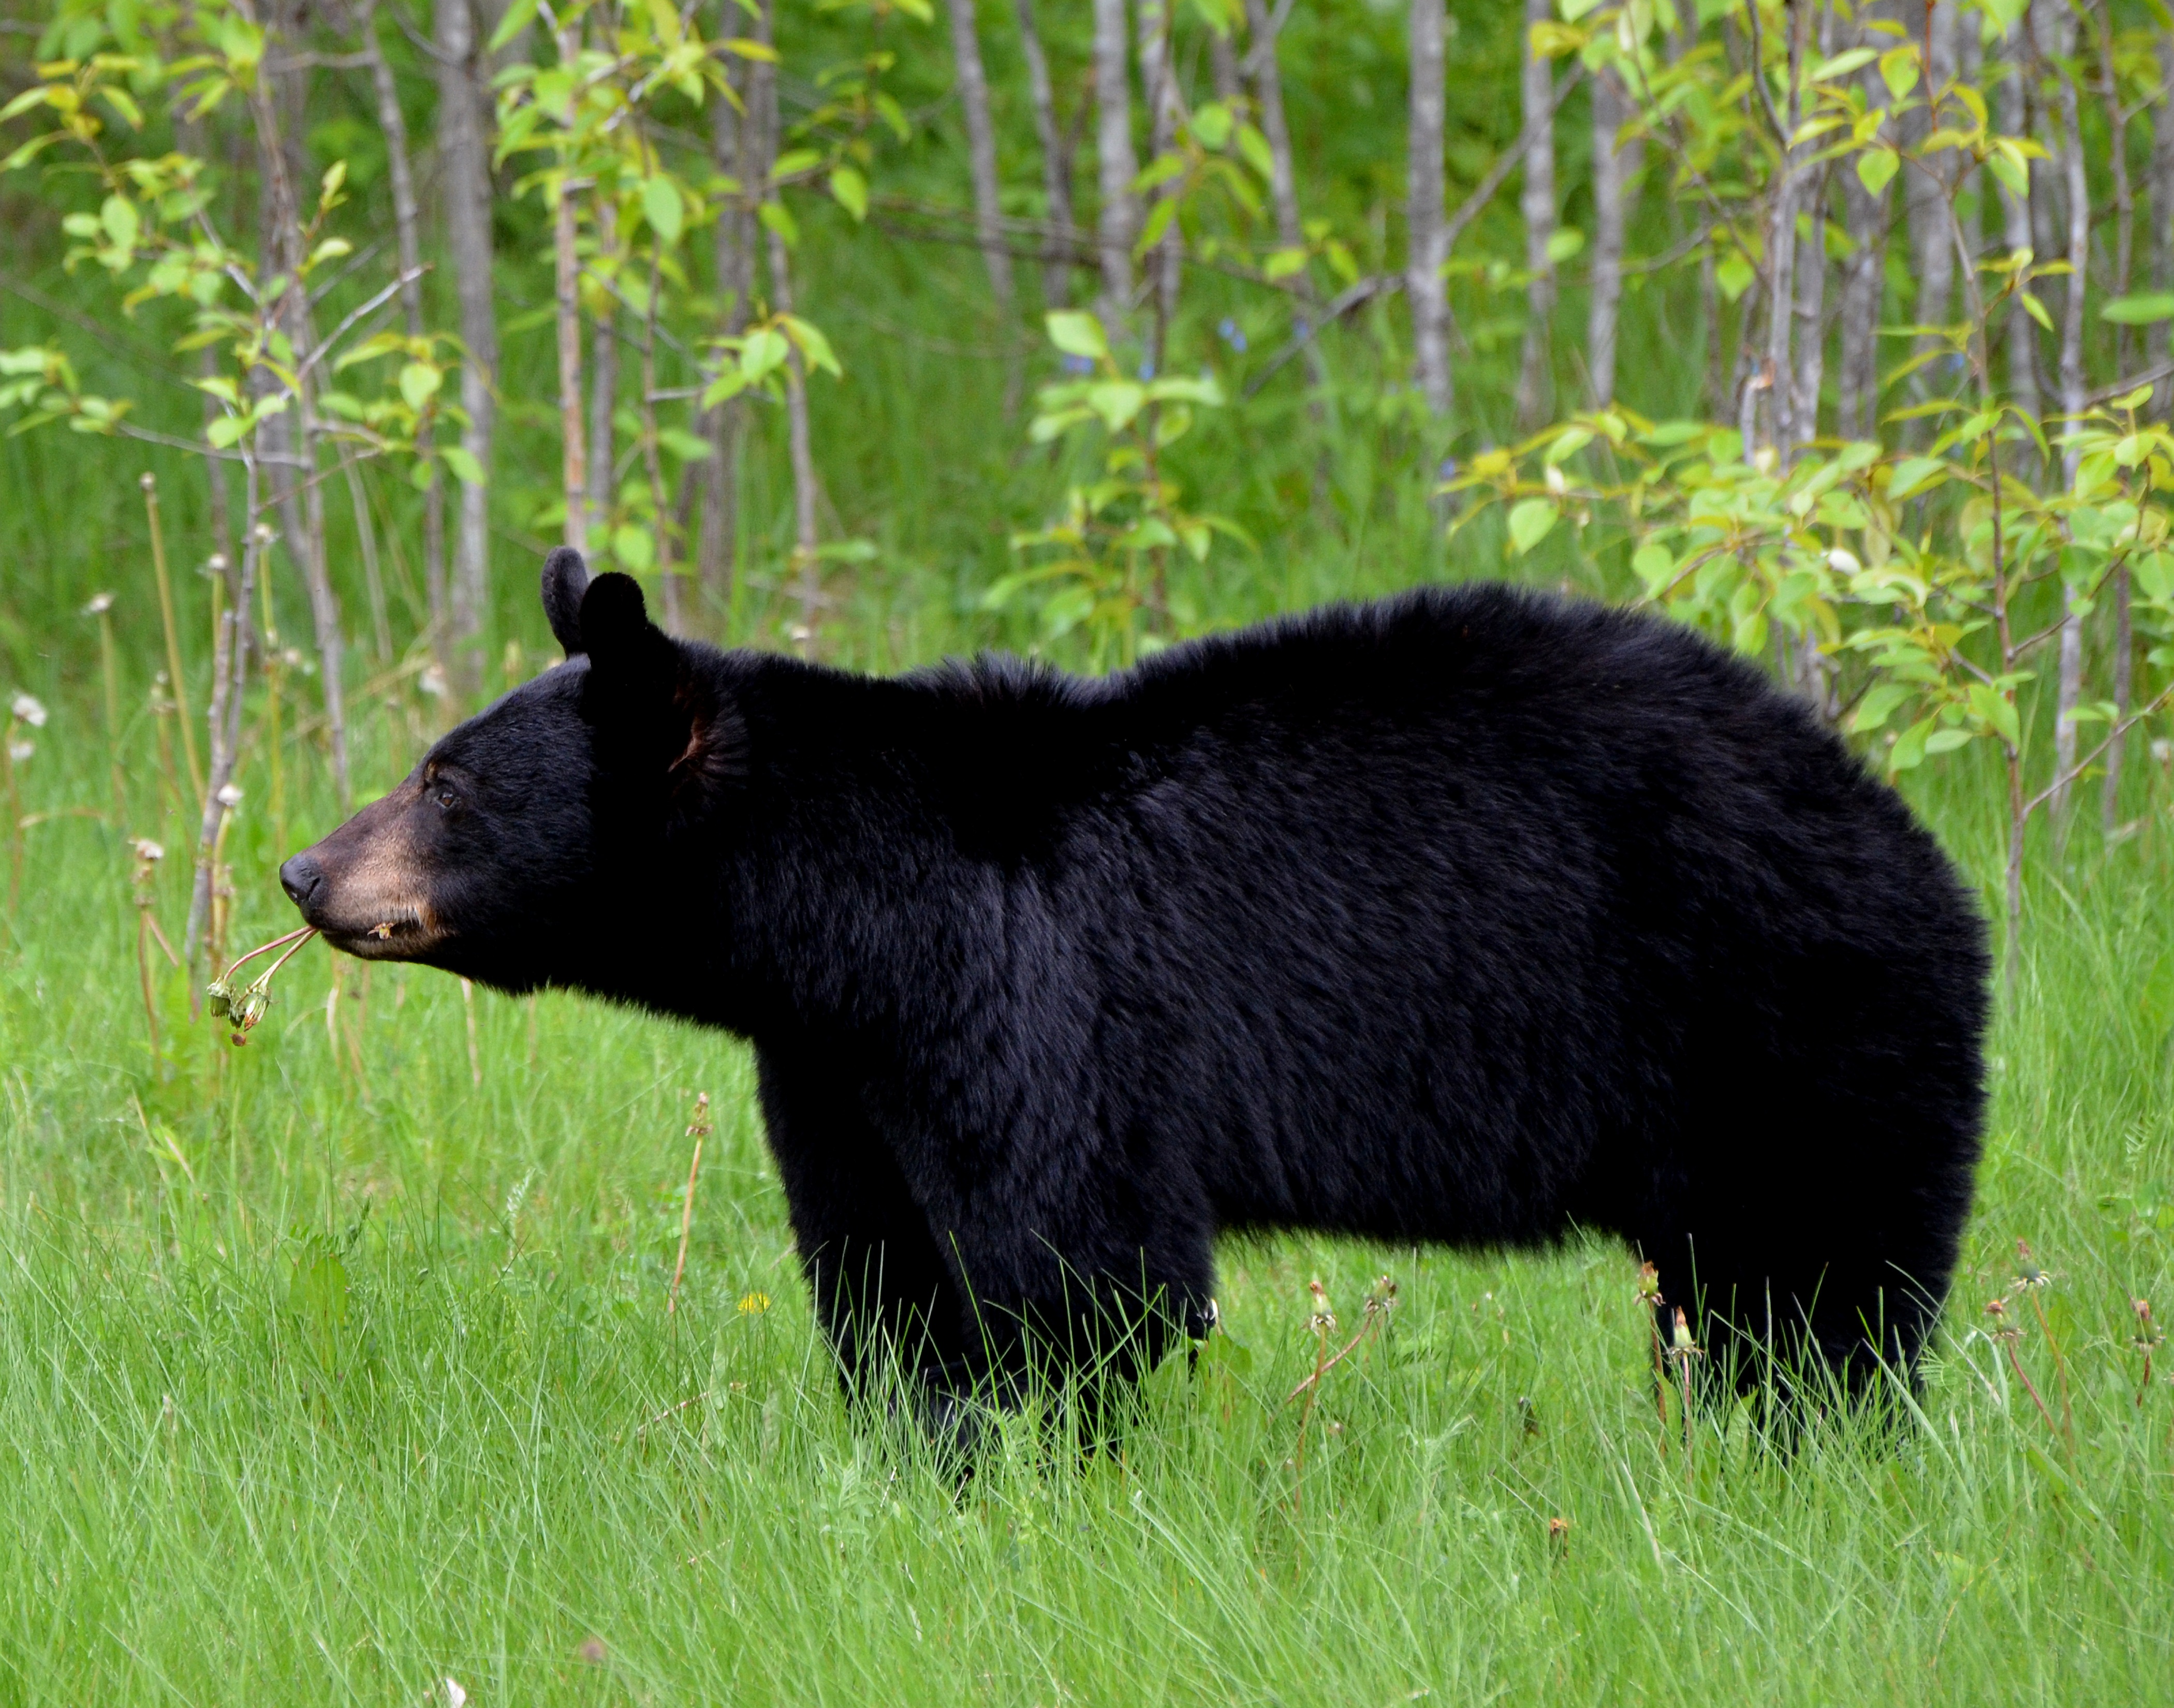
nature, animal, cute, bear, wildlife, wild, fur, mammal, black, fauna, brown bear, vertebrate, black bear, carnivoran, american black bear